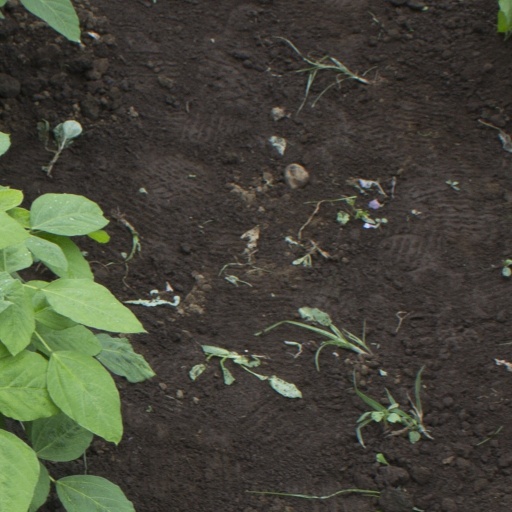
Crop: soybean